Hochdorf railway station

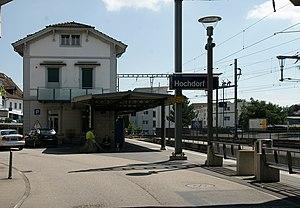
The station building in 2010

Hochdorf railway station is a railway station in the municipality of Hochdorf, in the Swiss canton of Lucerne. It is an intermediate stop on the standard gauge Seetal line of Swiss Federal Railways.